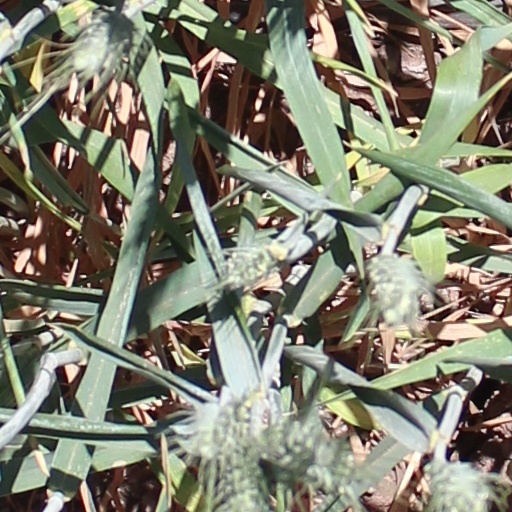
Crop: wheat